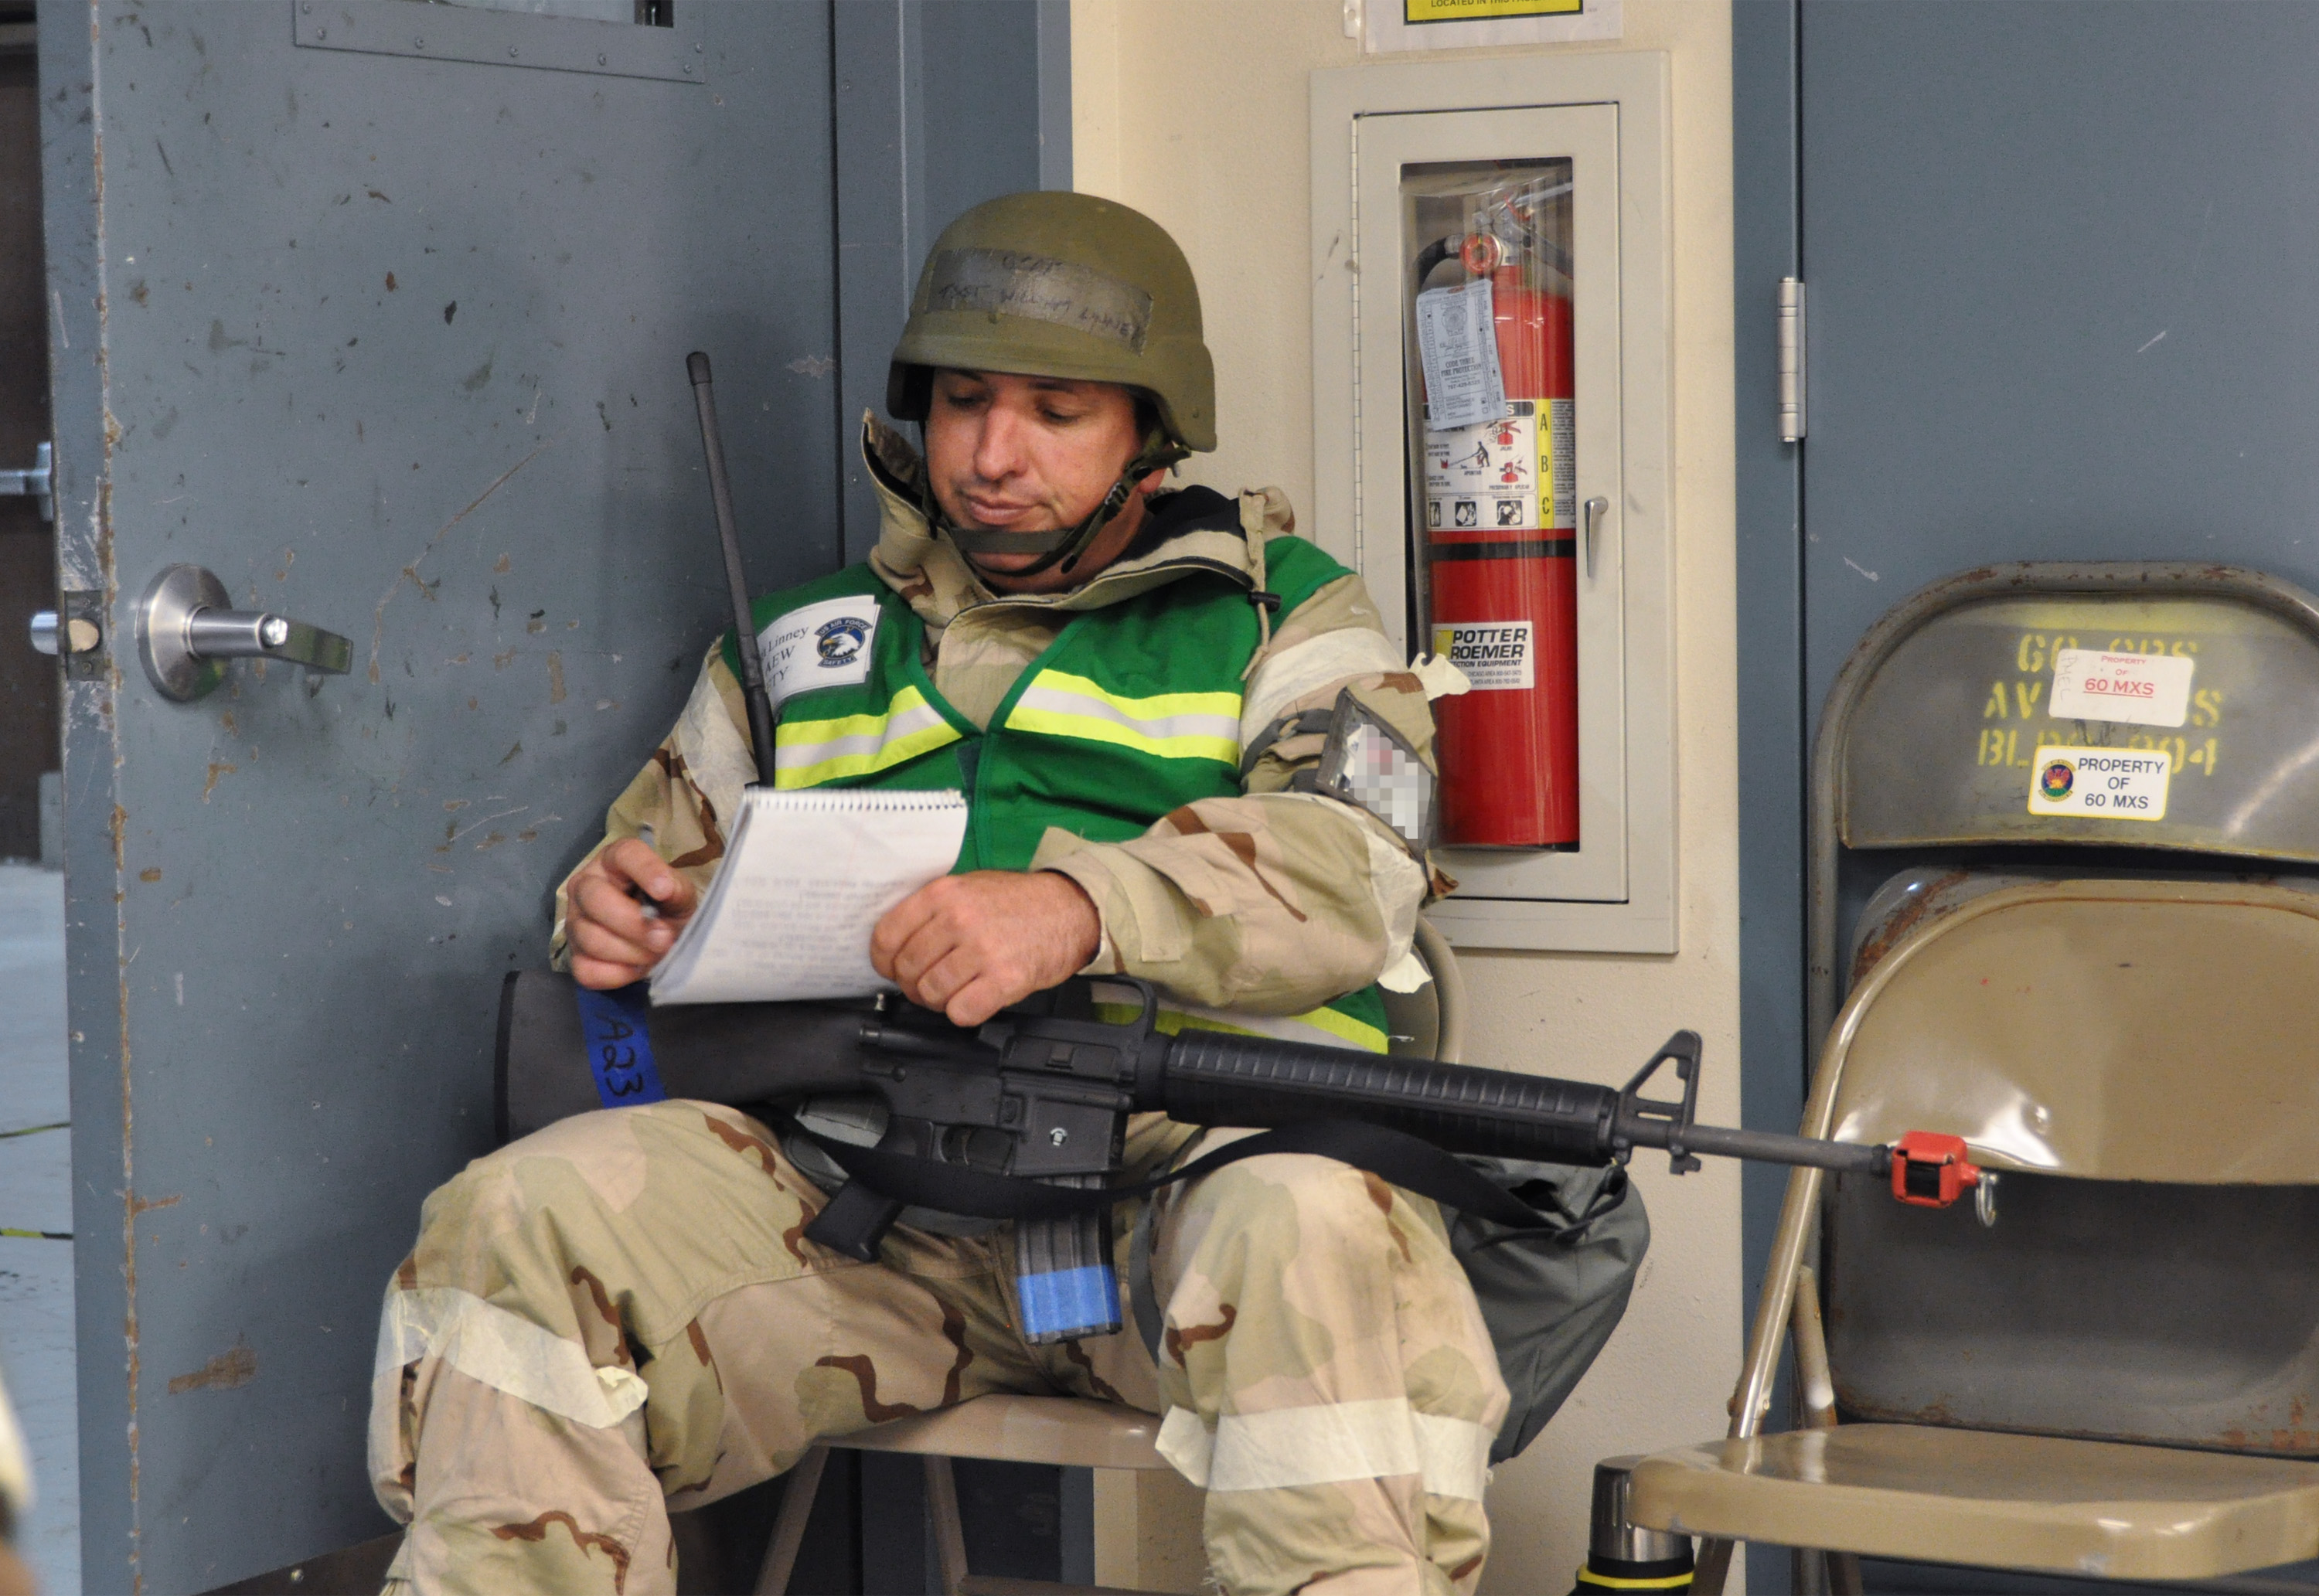
person, military, soldier, usa, training, profession, unitedstates, safety, ca, ore, notes, se, travisairforcebase, 349amw, troop, airman, greenvest, atso, 60thamw